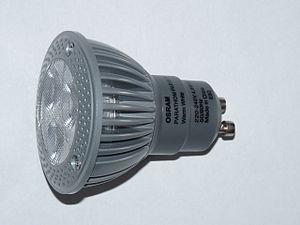
La lampe électroluminescente, dite lampe LED ou lampe DEL au Québec, est un type de lampe électrique qui utilise l’électroluminescence, phénomène opto-électronique issu de la technologie des diodes électroluminescentes.